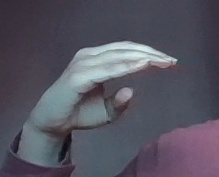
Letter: jeem